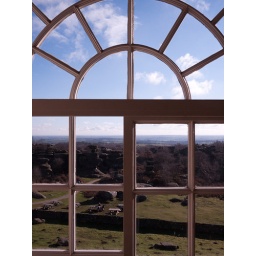
Brimham Rock, North Yorkshire seen through a first floor window above the National Trust shop.